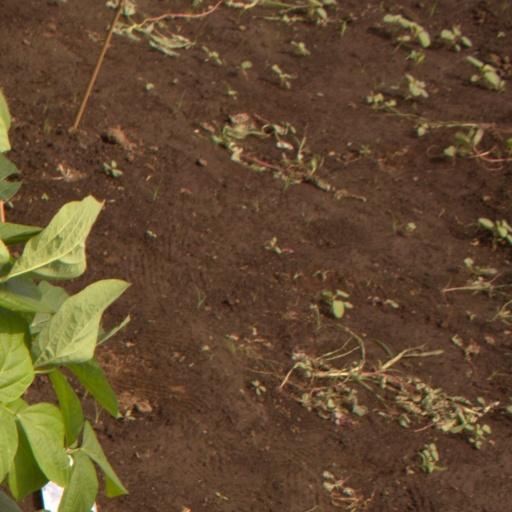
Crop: soybean